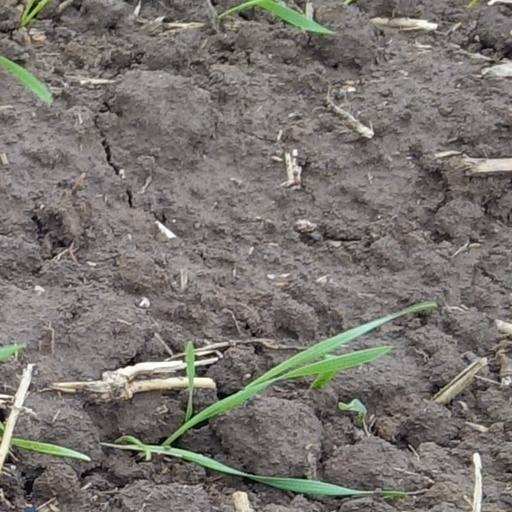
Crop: wheat